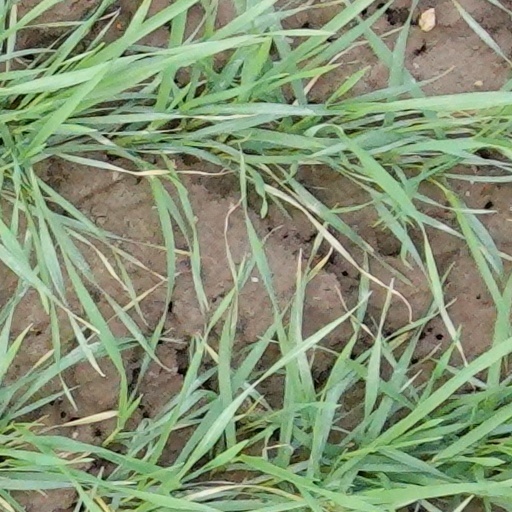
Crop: wheat